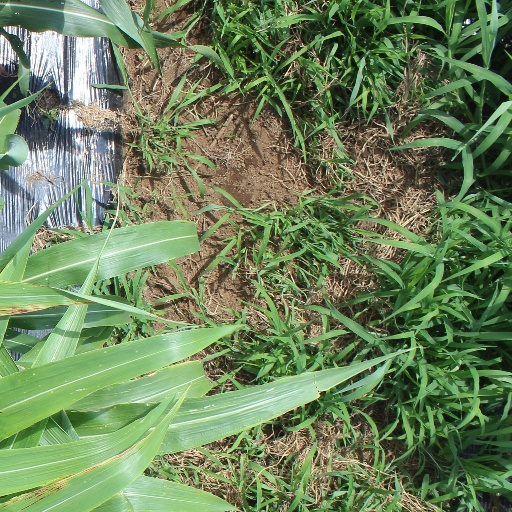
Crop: sorghum